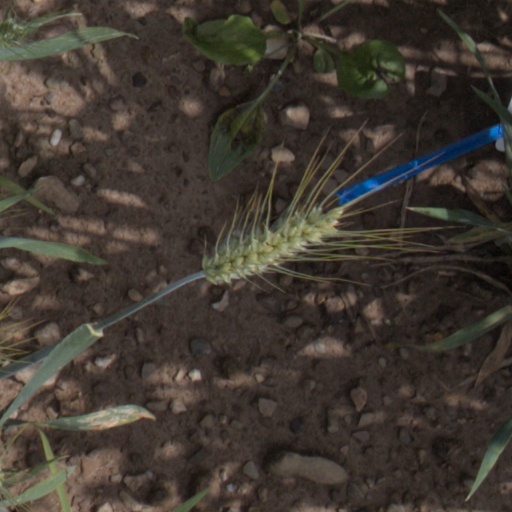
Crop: wheat